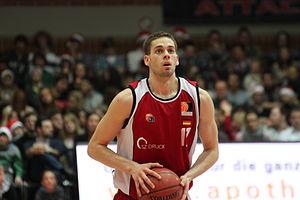
Jonas Wohlfarth-Bottermann, né le 20 février 1990, à Bonn, en Allemagne, est un joueur allemand de basket-ball. Il évolue au poste de pivot.